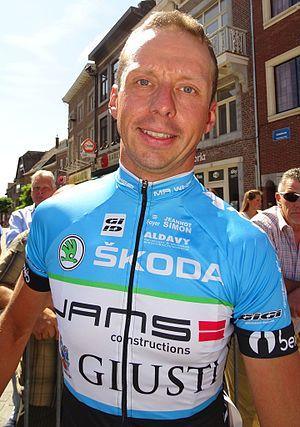
Reportage réalisé le dimanche 14 juin à l'occasion du départ et de l'arrivée du Tour du Limbourg 2015 à Tongres, Belgique.
Johan Coenen, né le 4 février 1979 à Saint-Trond, est un coureur cycliste belge.